The Best of John W. Campbell

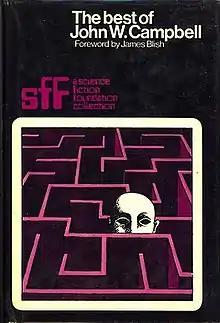
Cover of first edition

The Best of John W. Campbell is the title of two collections of science fiction short stories by American author John W. Campbell. The first, a British edition edited by George Hay, was first published in hardcover by Sidgwick & Jackson in February 1973, and in paperback by Sphere Books in November 1976. Sidgwick & Jackson later gathered together with "The Far-Out Worlds of A. E. van Vogt" (1968) into the omnibus volume "Science Fiction Special 15" (1975), and with Brian N. Ball's "Singularity Station" (1973) and Poul Anderson's "Orbit Unlimited" (1961) into the omnibus volume "Science Fiction Special 20 (1977)". The second collection of this title, an American edition edited by Lester del Rey, was first published in hardcover by Nelson Doubleday in May 1976, and in paperback by Ballantine Books in June 1976 as a volume in its Classic Library of Science Fiction. The American edition was reprinted by Del Rey/Ballantine in February 1995, and has also been translated into German.